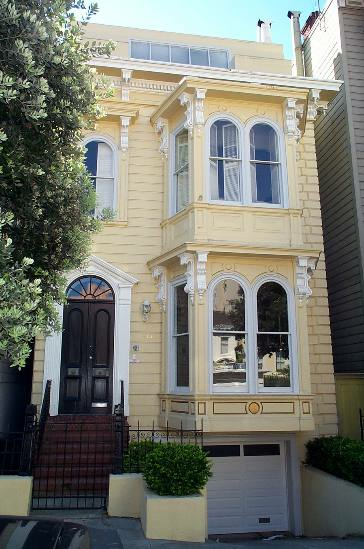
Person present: No